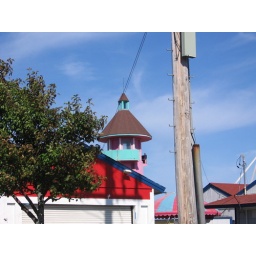
A very distinctive tower in Old Orchard Beach, its bright pink and turquoise colors fascinated Cory for picture taking.